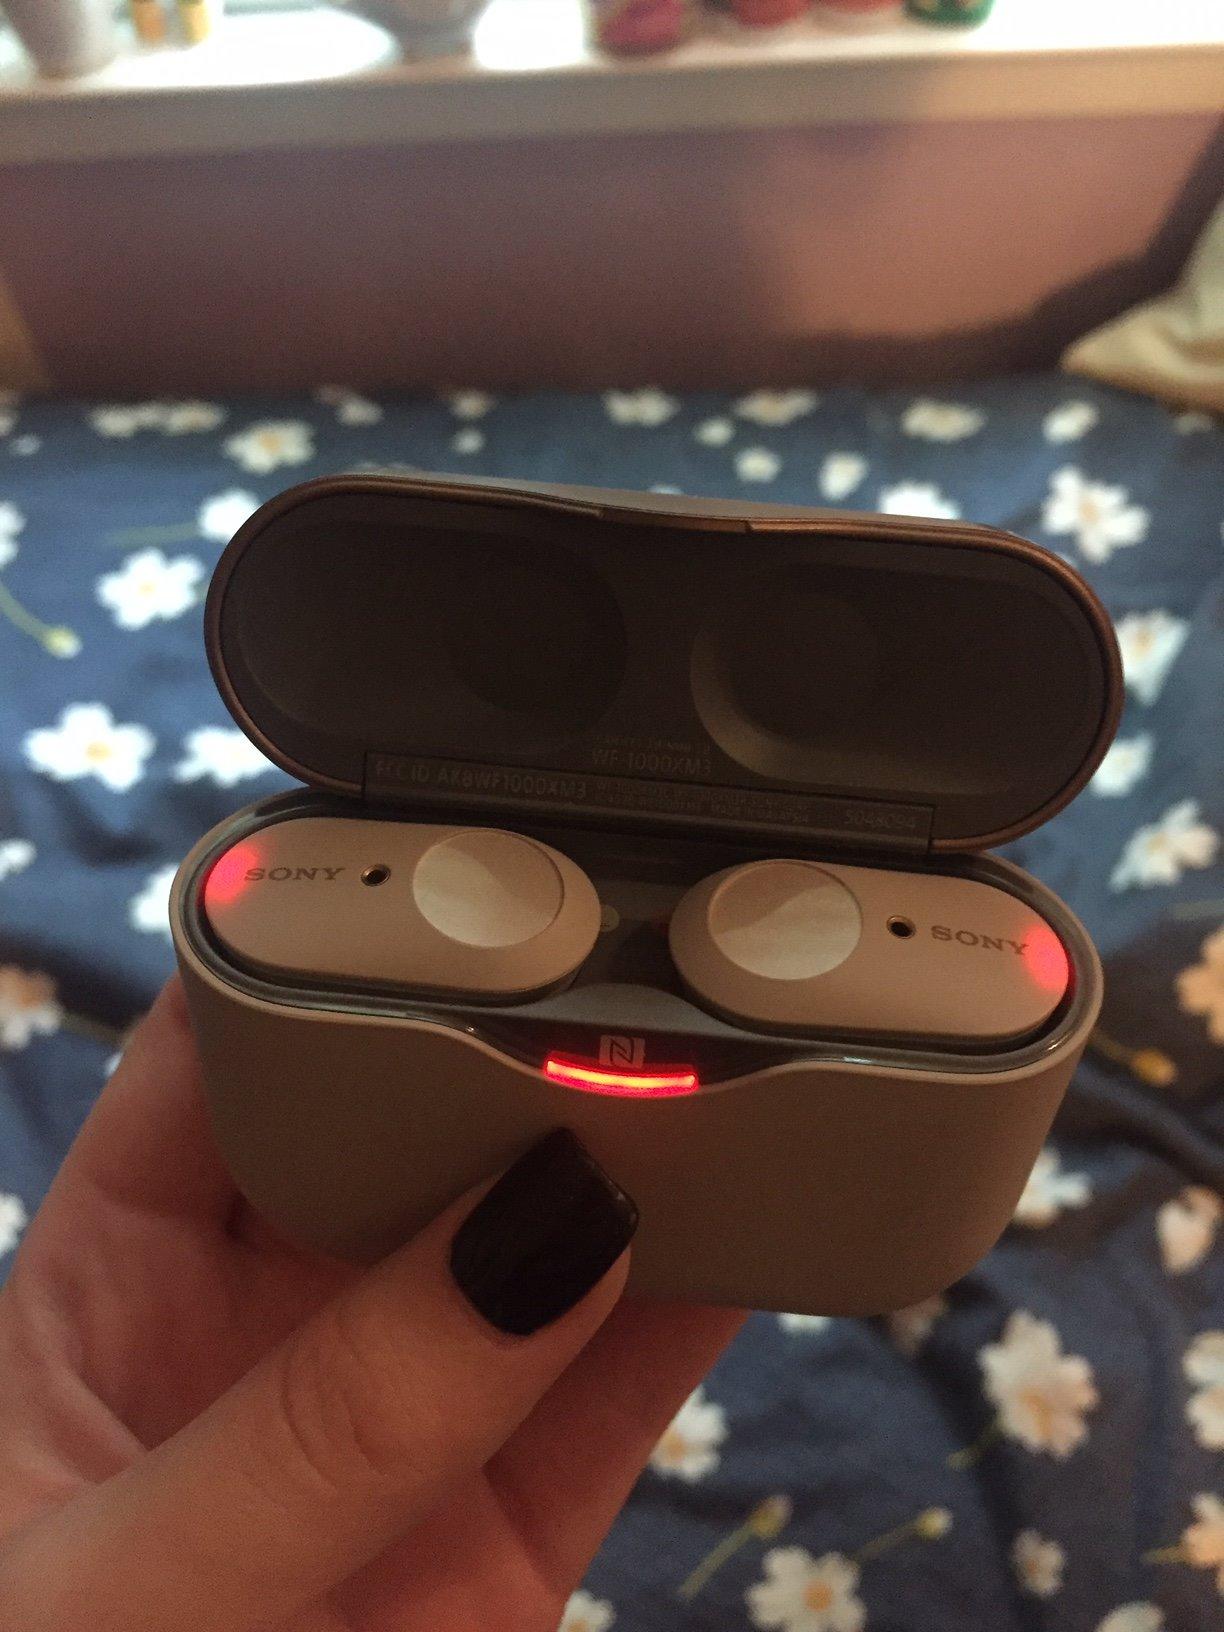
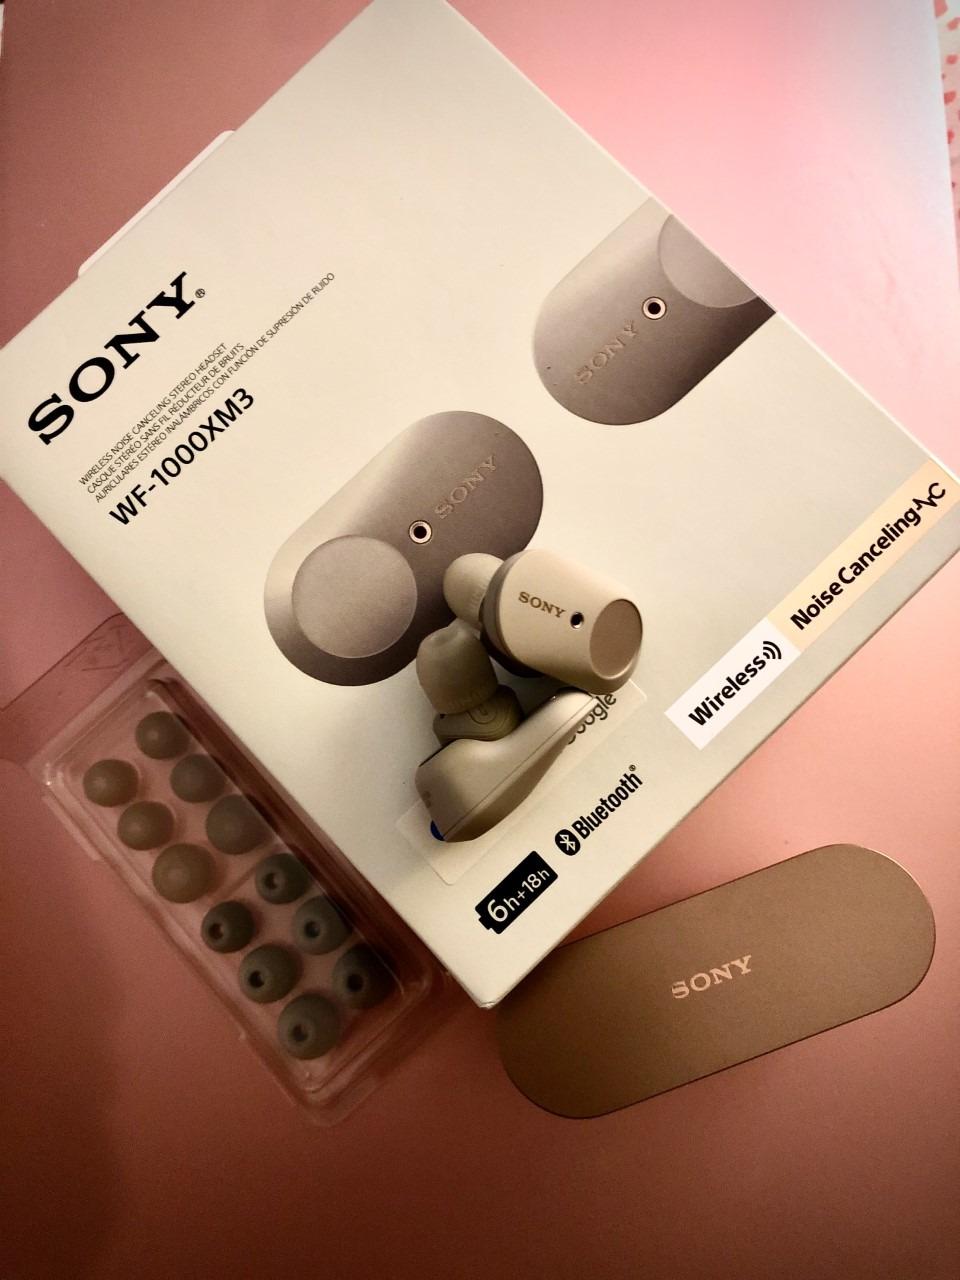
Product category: earbuds
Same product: yes